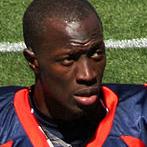
Age: 22